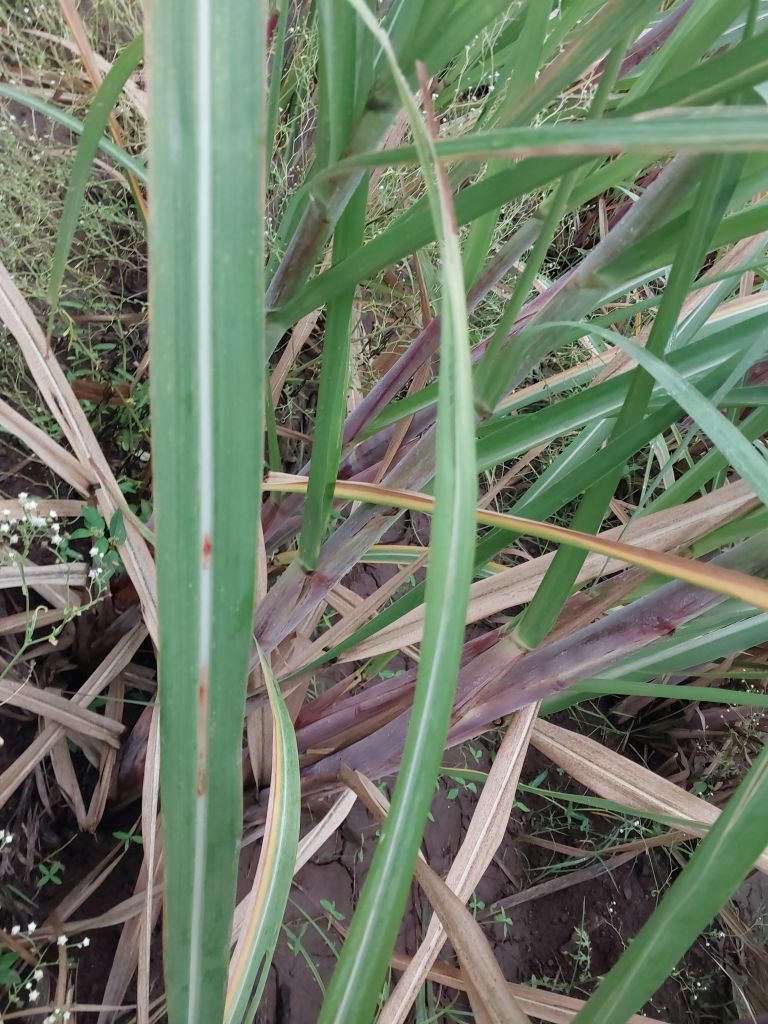
Label: Brown Spot